Charles Rogers (American football coach)

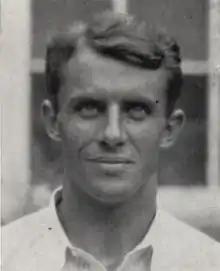
Rogers pictured in "The Blue Hen 1933", Delaware yearbook

Charles Stagg Rogers (January 15, 1902 – June 26, 1986) was an American football player and coach. He played college football at the University of Pennsylvania and was selected to the 1926 College Football All-America Team. After graduation, he played in the National Football League (NFL) for the Frankford Yellow Jackets from 1927 to 1929. He served the team as a player-coach during their 1927 season. Rogers served as the head football coach at the University of Delaware from 1931 to 1933, comping a record of 12–9–4.